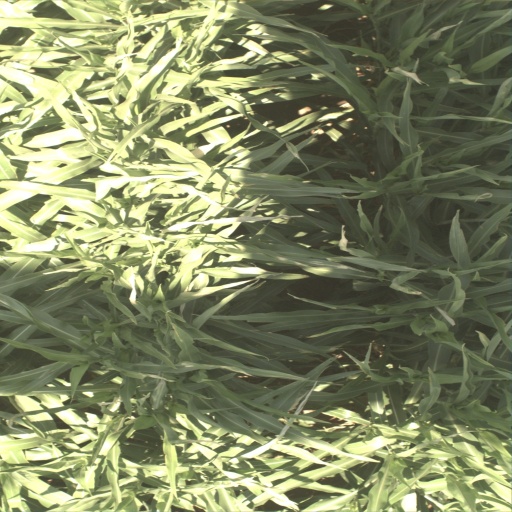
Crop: sorghum